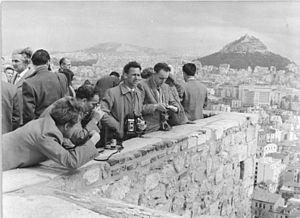
La Grèce, aussi appelée Hellas ou francisé en Hellade, en forme longue la République hellénique, est un pays d’Europe du Sud. D'une superficie de 131 957 km² pour un peu moins de onze millions d'habitants, le pays partage des frontières terrestres avec l’Albanie, la Macédoine du Nord, la Bulgarie et la Turquie et des frontières maritimes avec l'Albanie, l'Italie, la Libye, l'Égypte et la Turquie. La mer Ionienne à l'ouest et la mer Égée à l'est, parties de la mer Méditerranée, encadrent le pays dont le cinquième du territoire est constitué de plus de 9 000 îles et îlots dont près de 200 sont habités. De plus, 80 % de son territoire est constitué de montagnes dont la plus haute est le mont Olympe, dont le sommet culmine à 2 917 mètres.